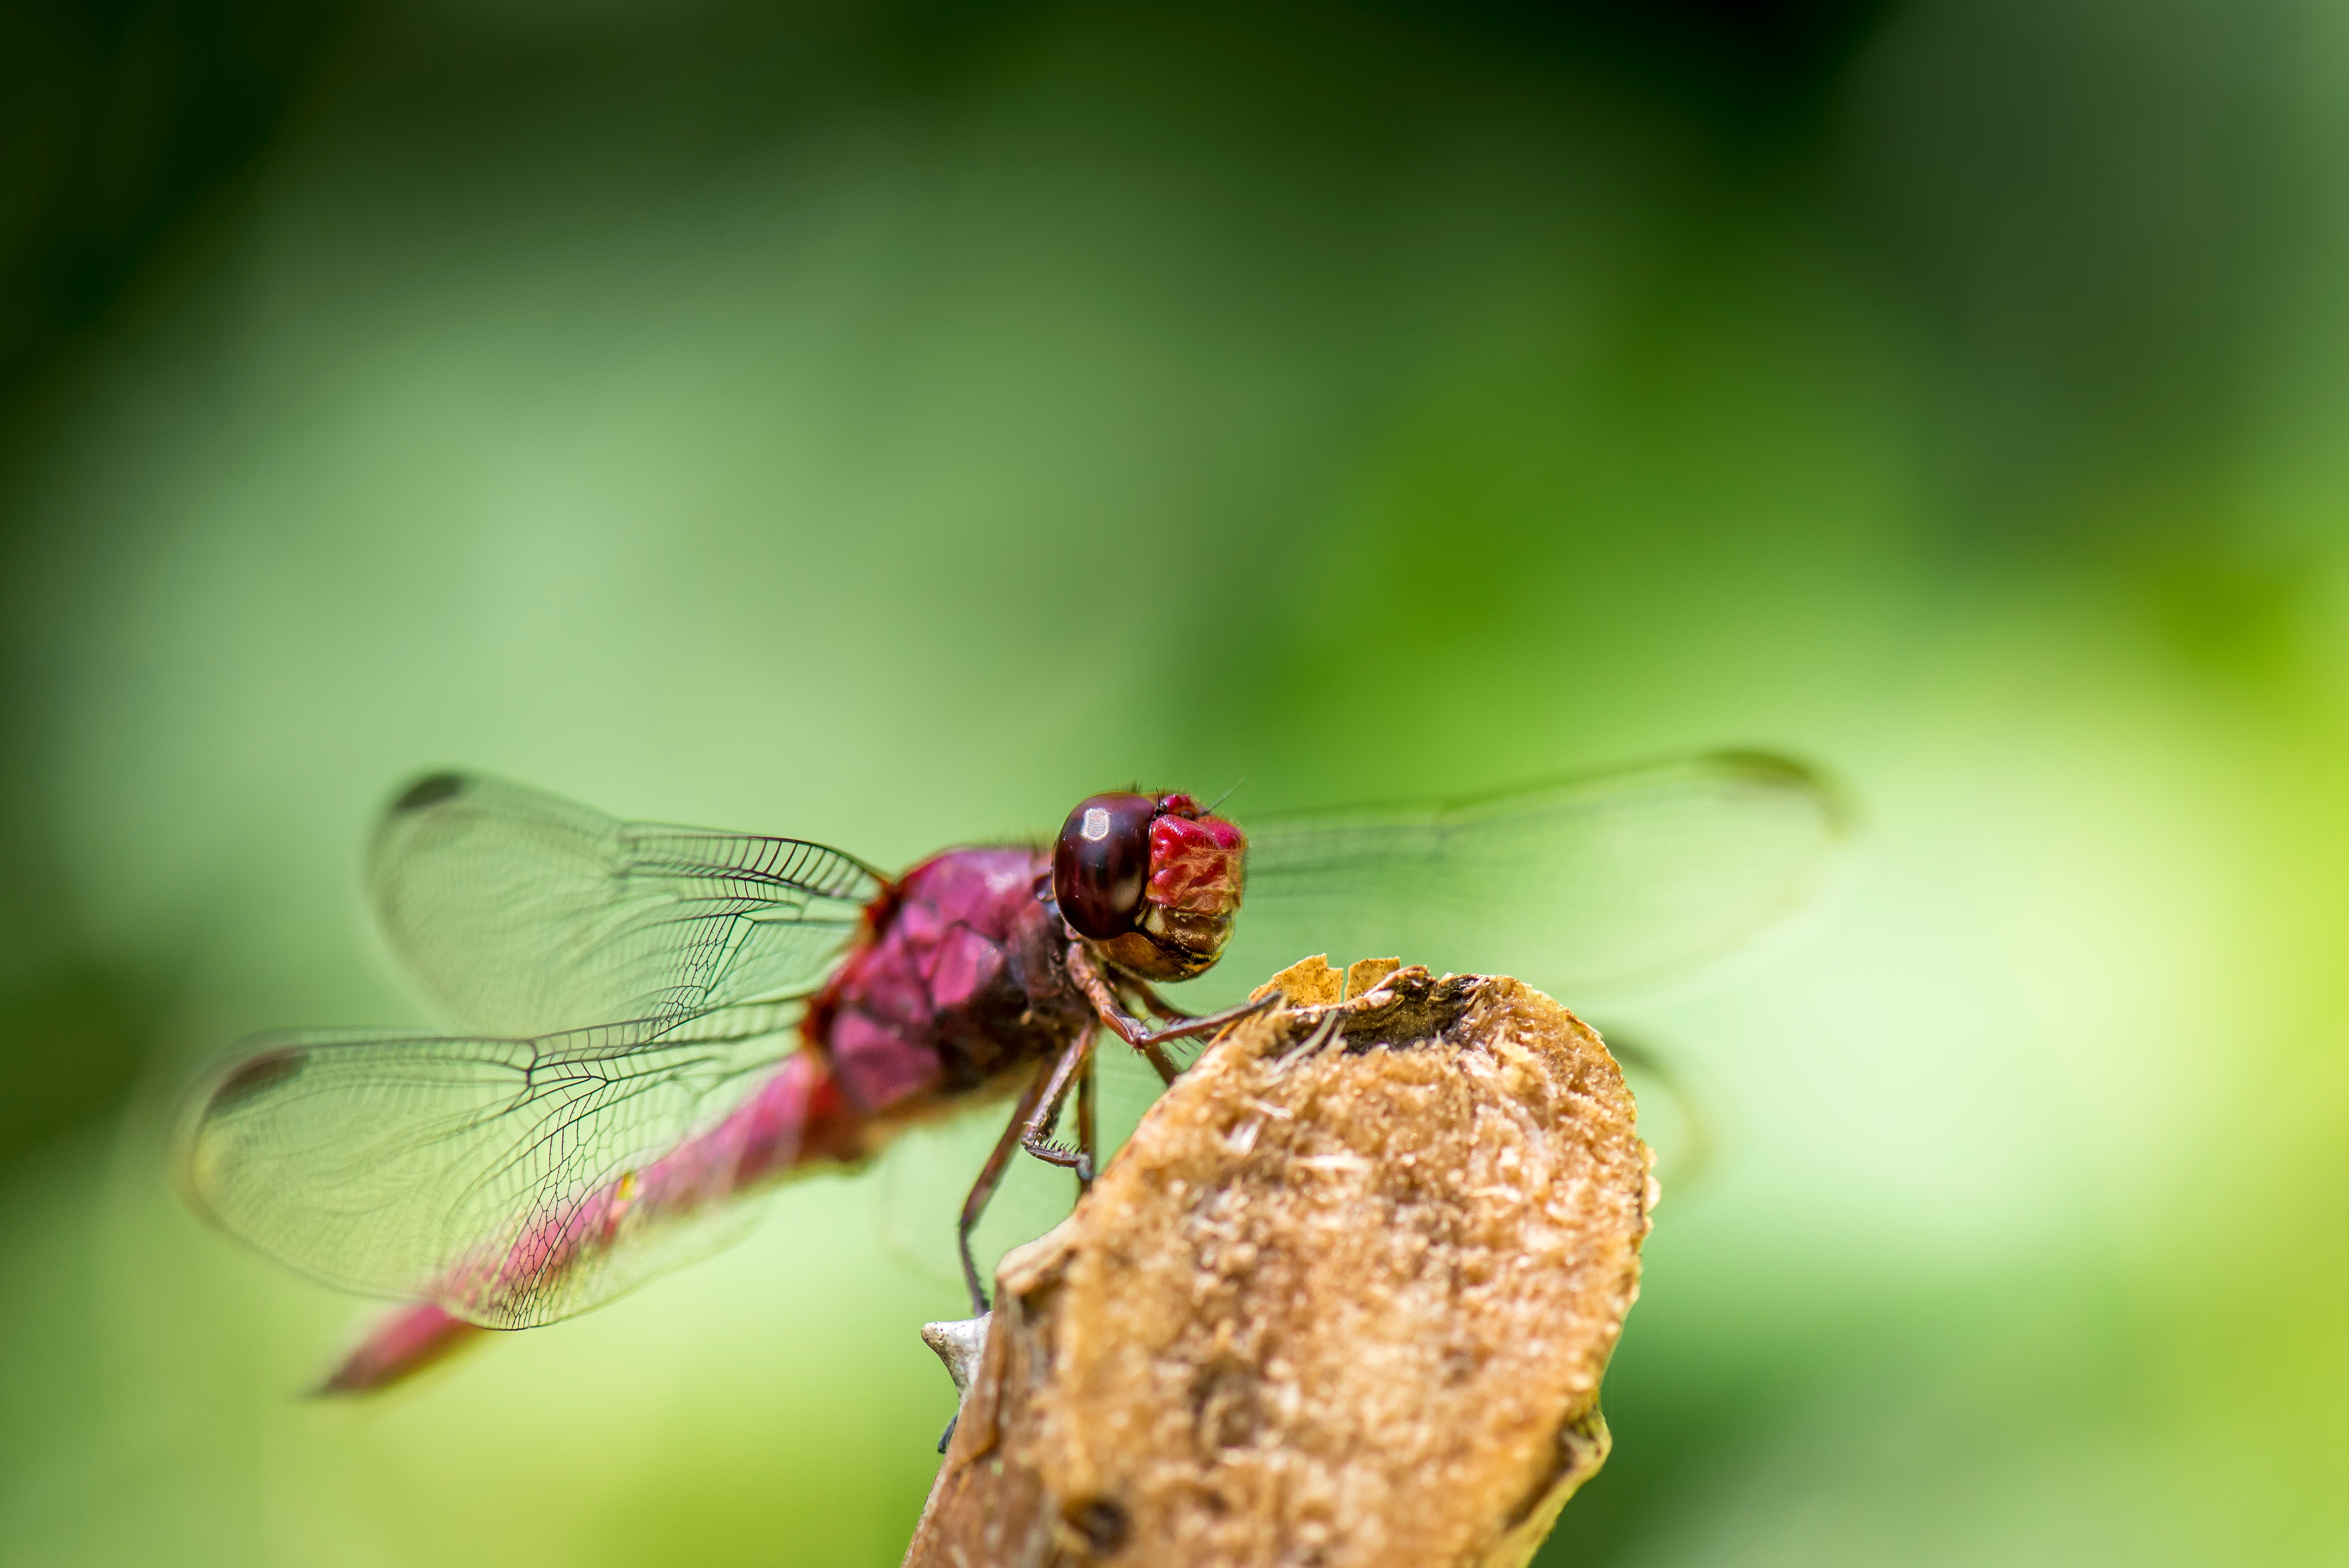
nature, photography, flower, petal, fly, insect, bug, fauna, invertebrate, close up, dragonfly, nectar, macro photography, arthropod, dragonflies and damseflies, lycaenid